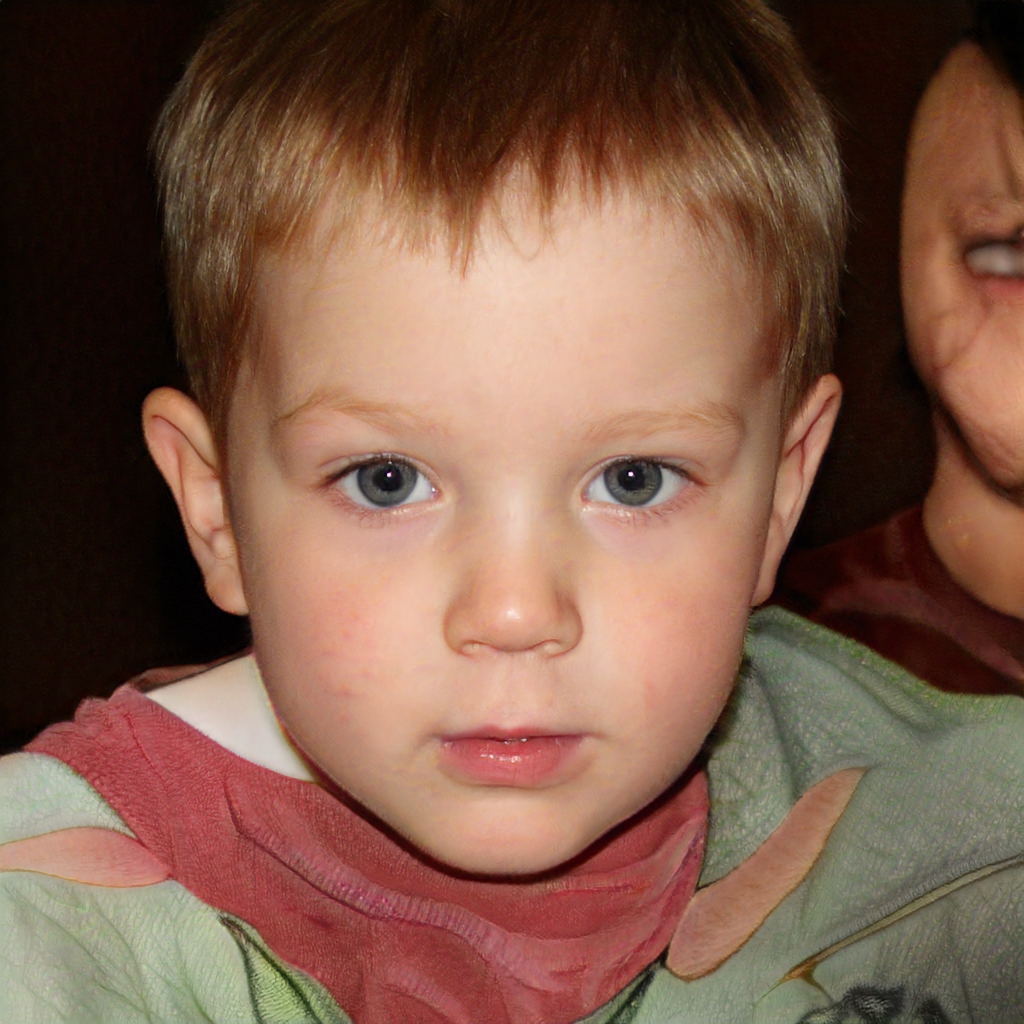
Gender: Male